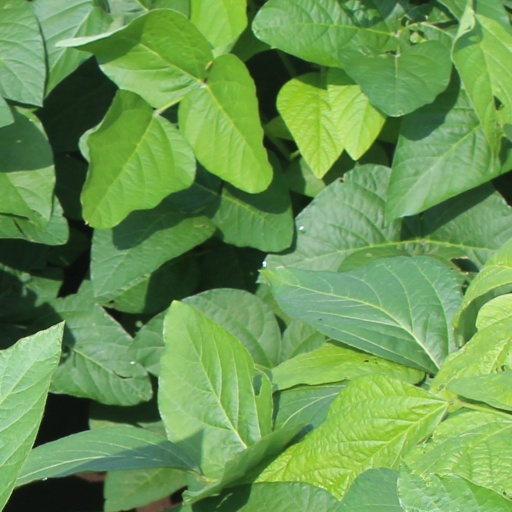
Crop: soybean